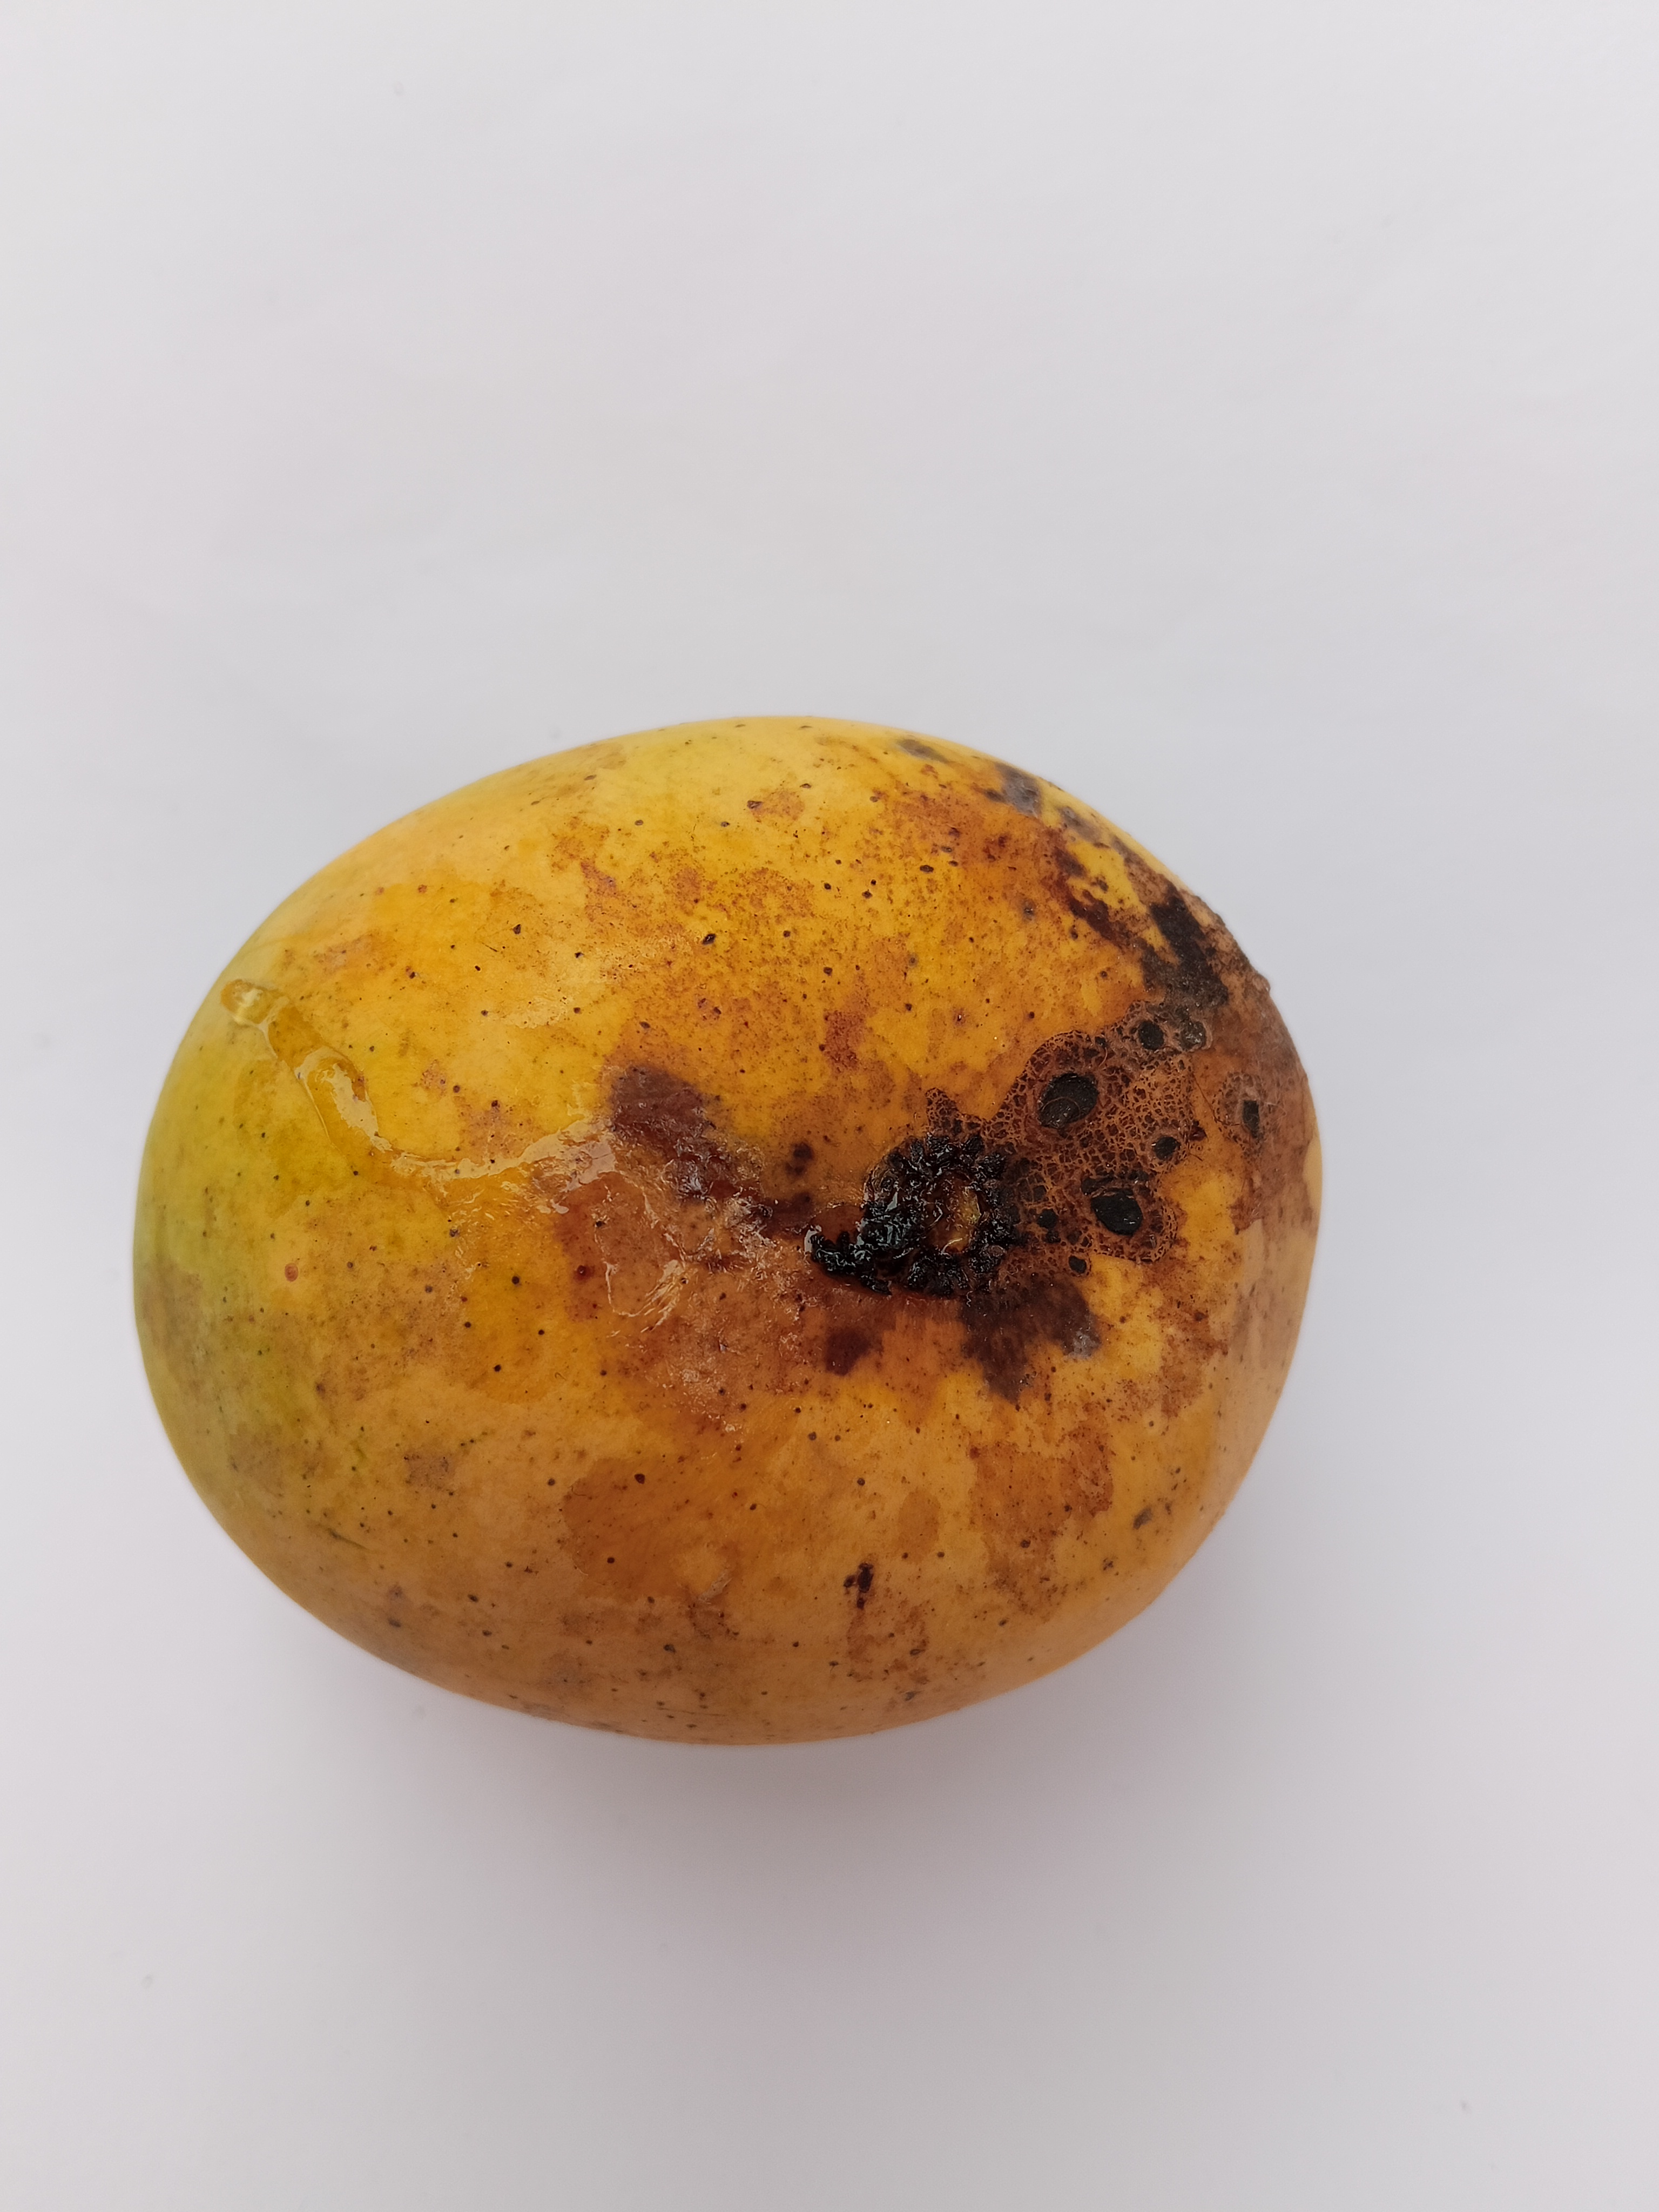
Mango variety: Sundari